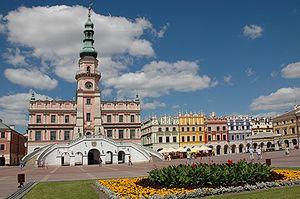
Cet article recense les plus grandes places urbaines, pour ce qui est de la superficie.